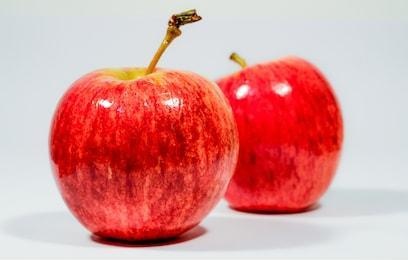
Label: apple